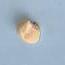
Maize quality: Bad